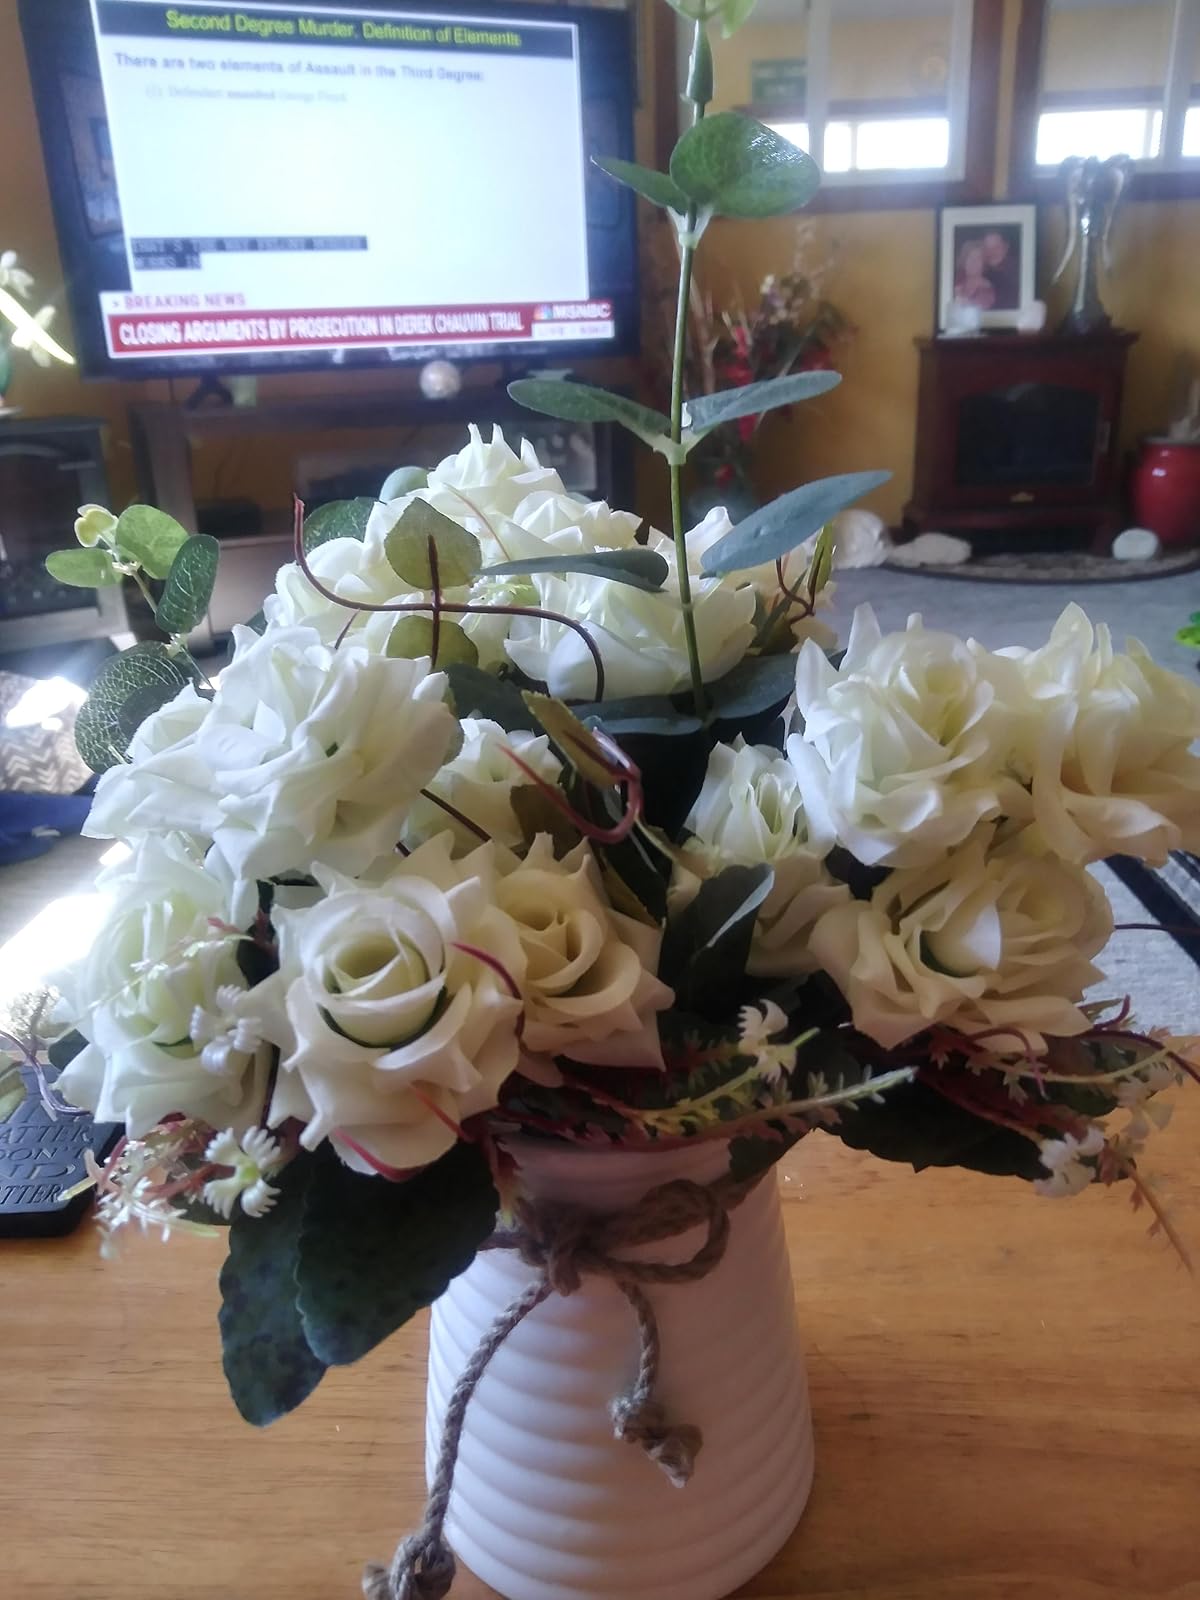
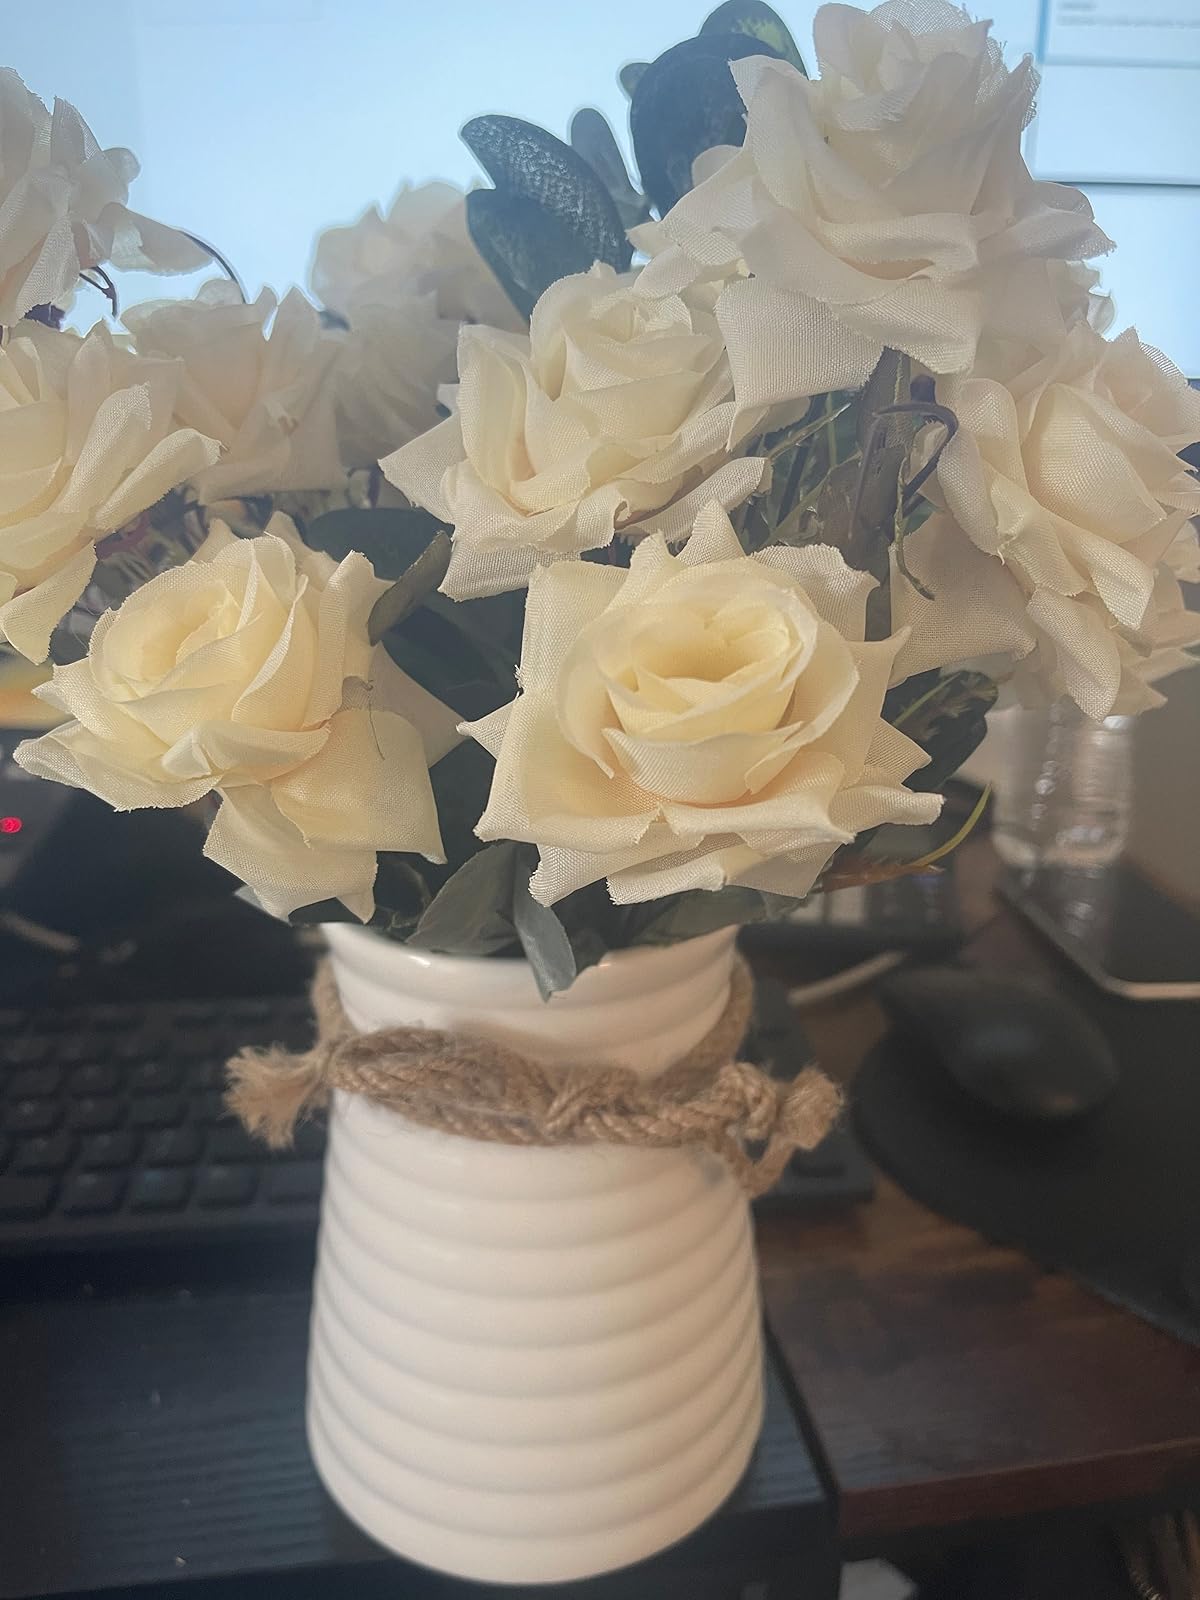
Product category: vase
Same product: yes